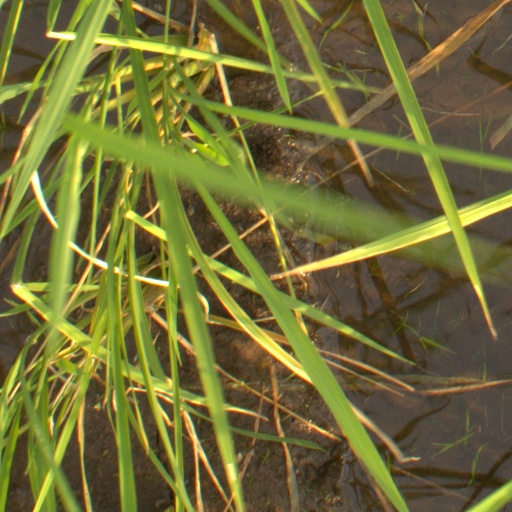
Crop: rice